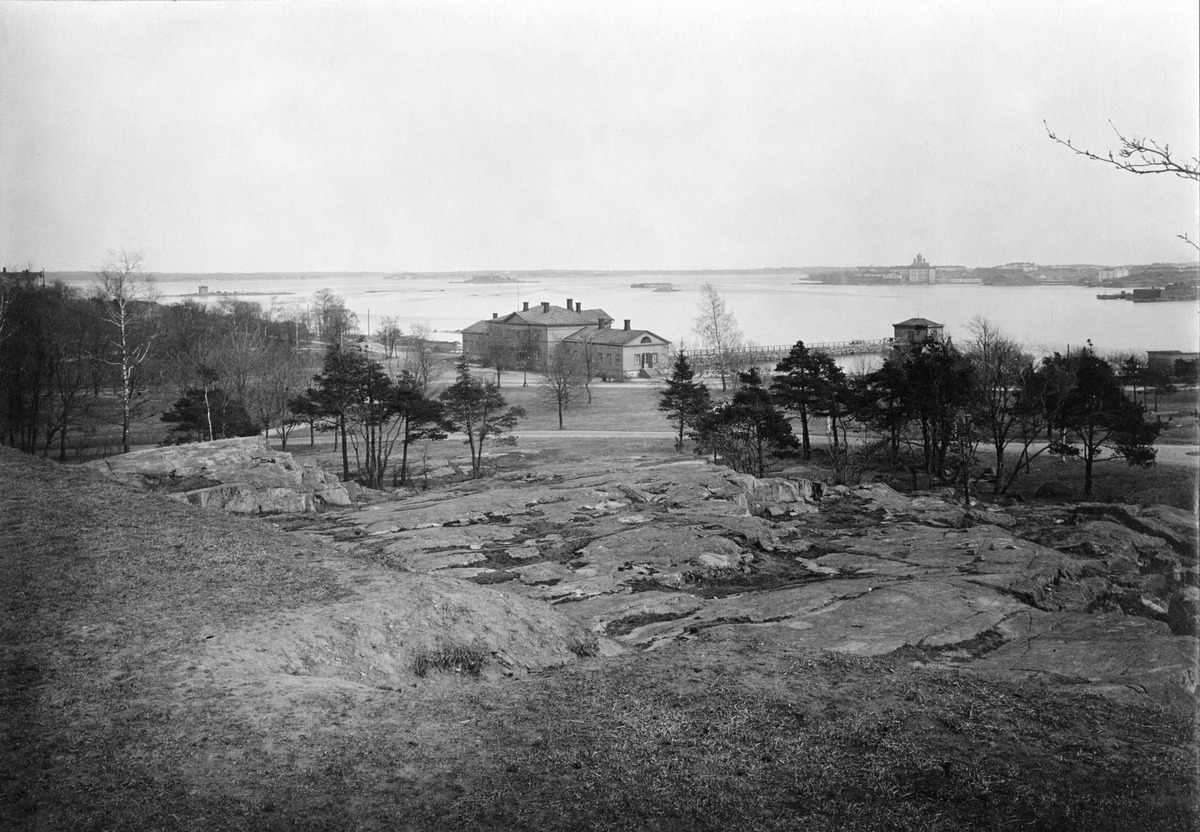
Kaivopuisto, Ullanlinnan kylpylä
sisällön kuvaus: Kaivopuisto, Ullanlinnan kylpylä. Taustalla Suomenlinna. mustavalkoinen
Kuvaaja: Faltin, Artur, valokuvaaja
Ajankohta: kuvausaika 1900 n
Paikka: Suomi, Uusimaa, Helsinki, Kaivopuisto Helsinki, Kaivopuisto
Aiheet: Helsinki -- Kaivopuisto, kylpylät, Suomenlinna, rannat, laiturit